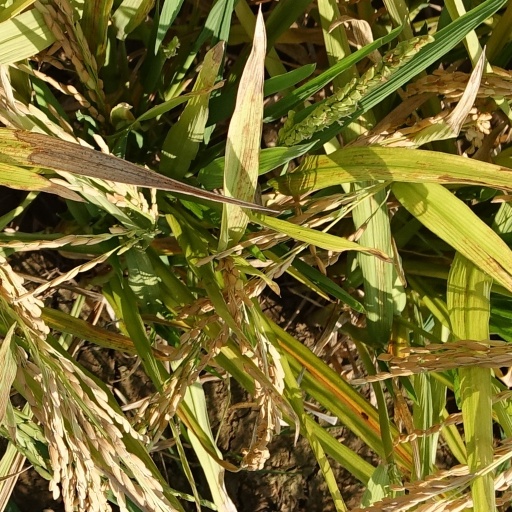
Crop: rice